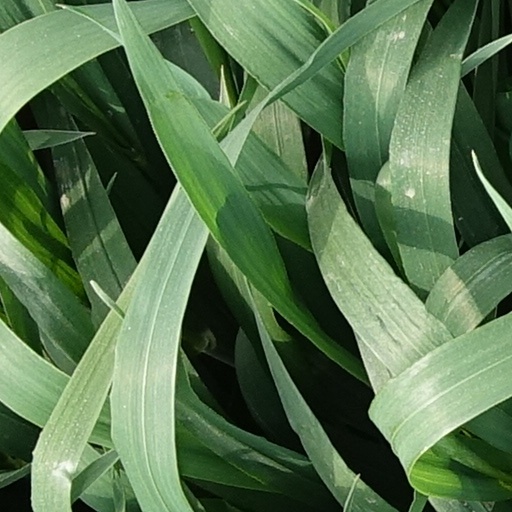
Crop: wheat